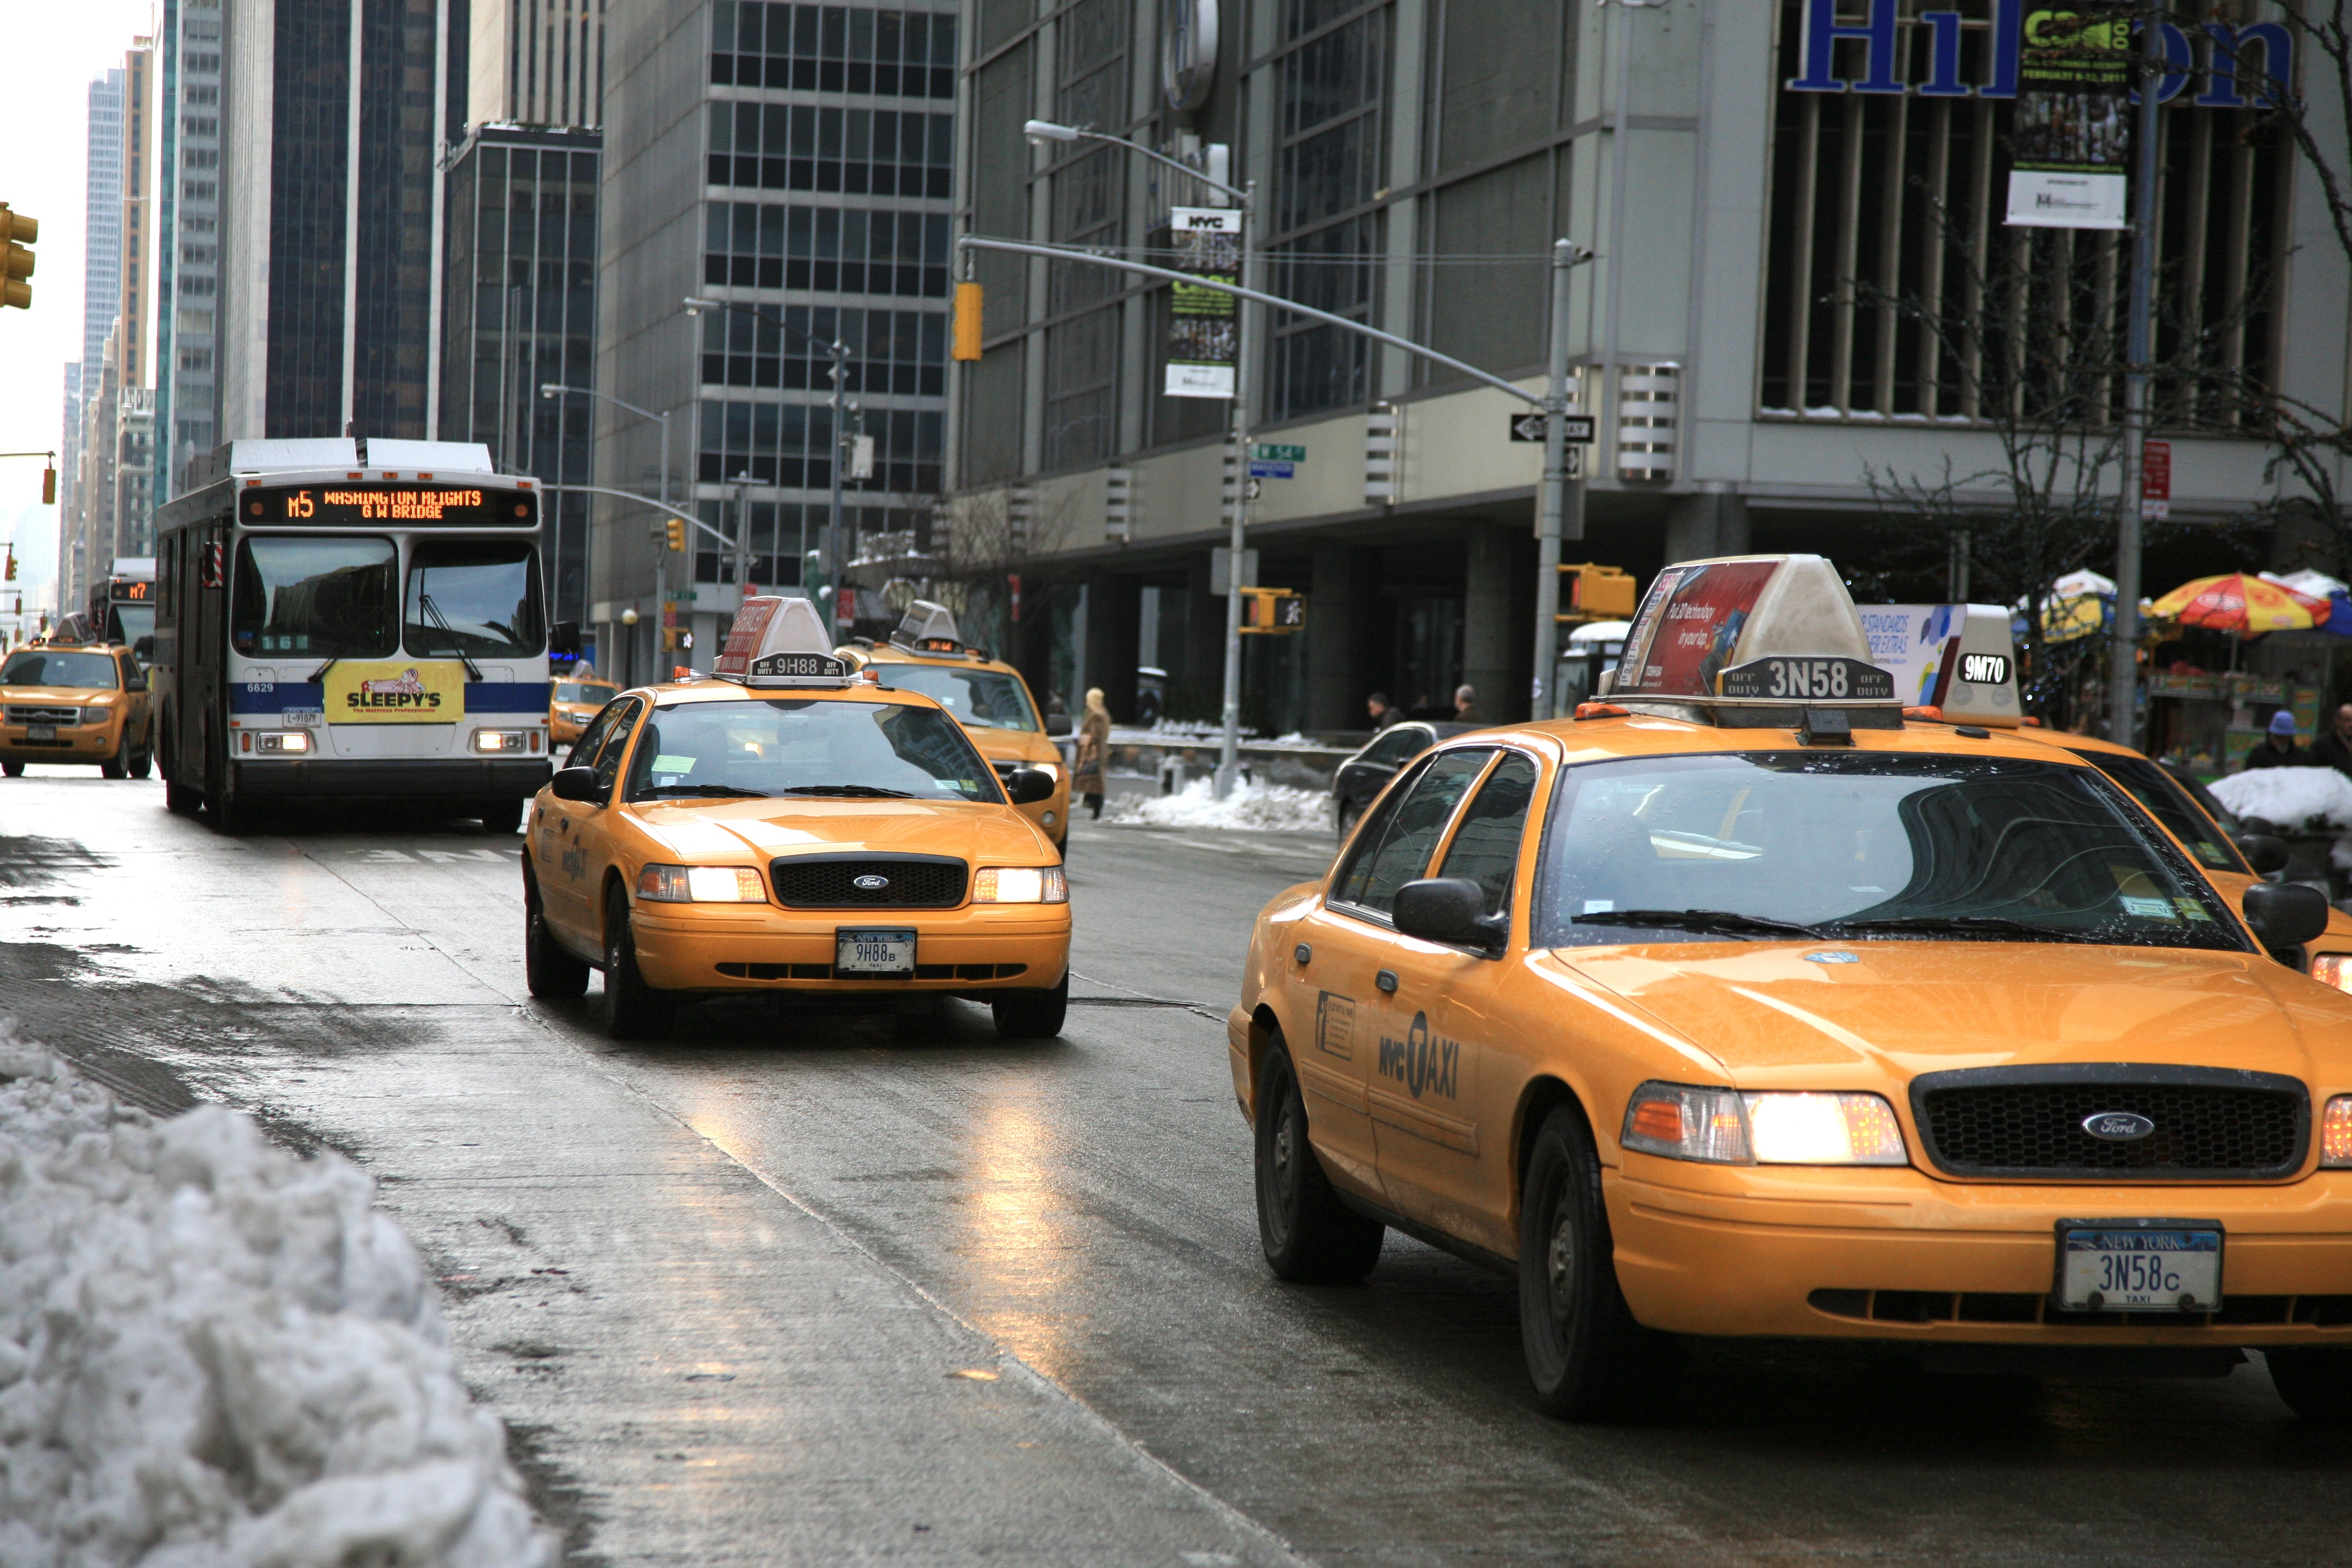
pedestrian, traffic, car, parking, manhattan, taxi, vehicle, nyc, motor vehicle, newyork, newyorkcity, ny, police, midtown, midtownwest, police car, automobile make, luxury vehicle